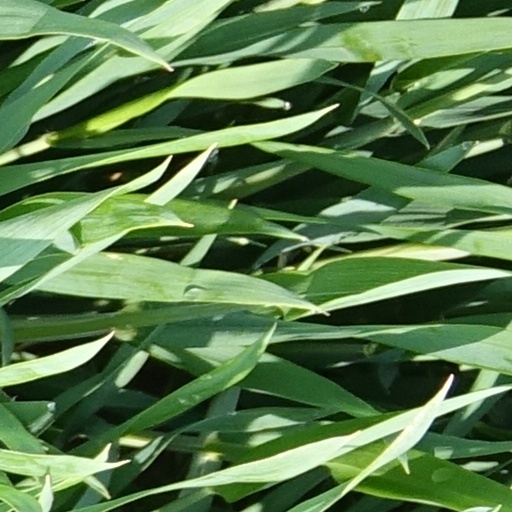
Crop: wheat